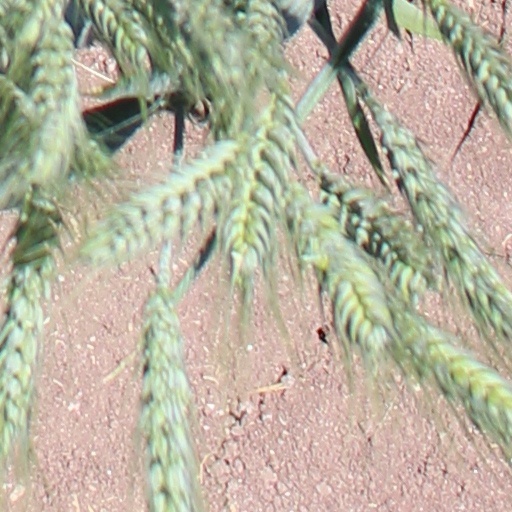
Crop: wheat